Cold Spring Canyon Arch Bridge

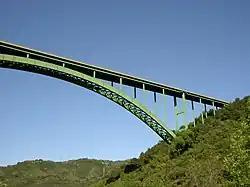

The Cold Spring Canyon Arch Bridge in the Santa Ynez Mountains links Santa Barbara, California with Santa Ynez, California. The bridge is signed as part of State Route 154.